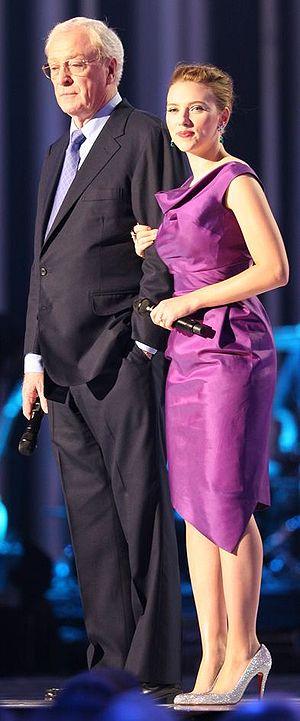
Scarlett Johansson, de son vrai nom Scarlett Ingrid Johansson, est une actrice, réalisatrice, scénariste, productrice et chanteuse américano-danoise, née le 22 novembre 1984 à New York.